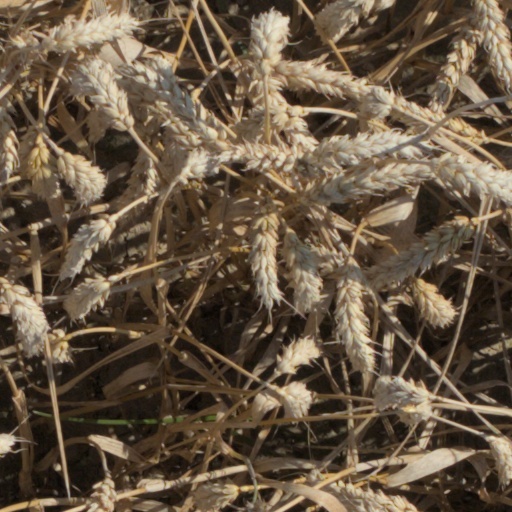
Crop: wheat